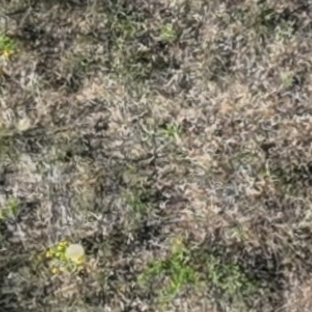
Month: july